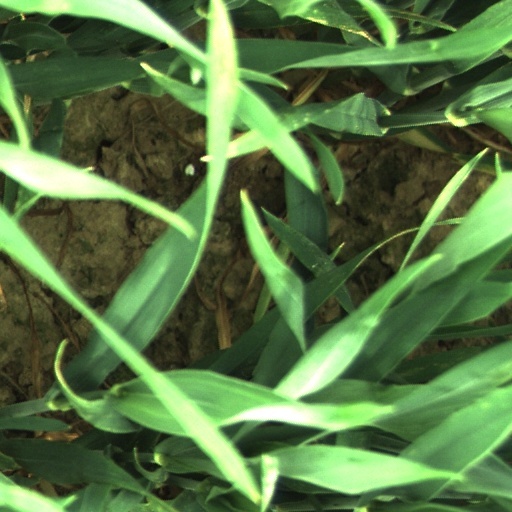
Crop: wheat